The Age of Revolution: Europe 1789–1848

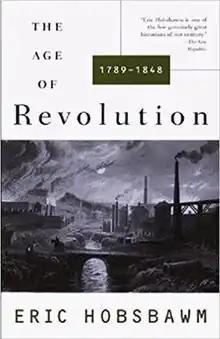
First edition

The Age of Revolution: Europe 1789–1848 is a book by British historian Eric Hobsbawm, first published in 1962. It is the first in a trilogy of books about "the long 19th century", followed by "", and "". Hobsbawm analyzed the early 19th century, and indeed the whole process of modernisation thereafter, using what he calls the "twin revolution thesis". This thesis recognized the dual importance of the French Revolution and the Industrial Revolution as midwives of modern European history, and – through the connections of colonialism and imperialism – world history.